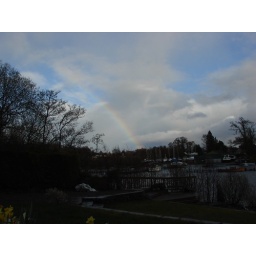
back to beach near house